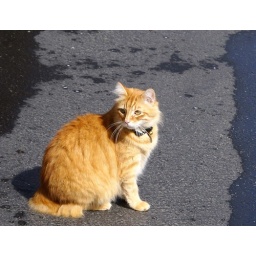
This is a random cat that I found walking around